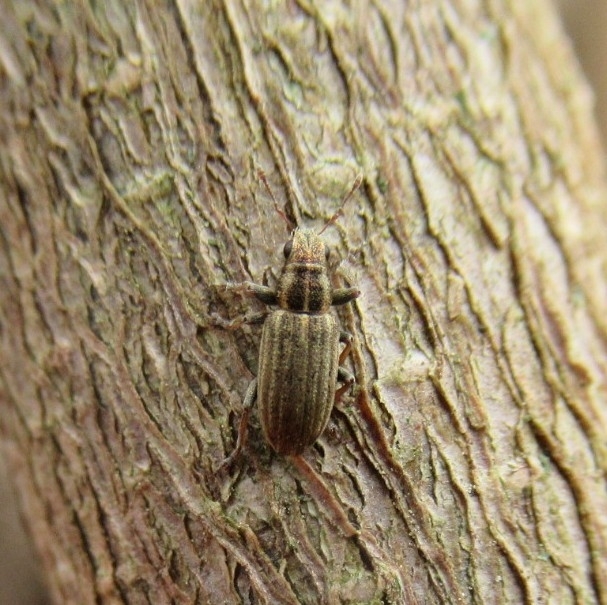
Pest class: pea_leaf_weevil